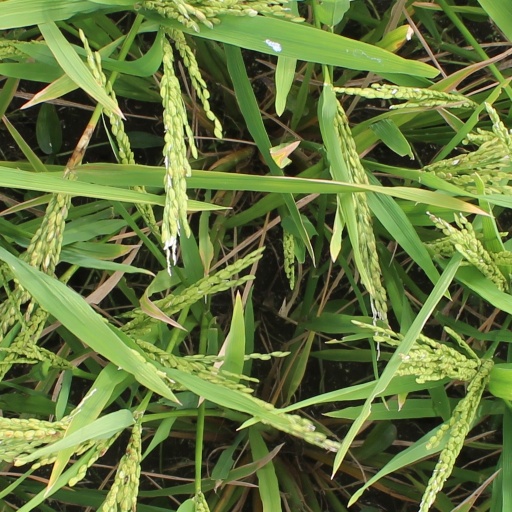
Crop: rice